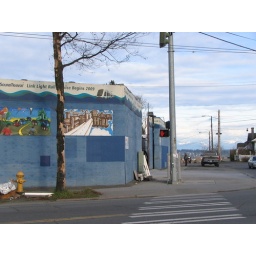
The blue wall around the light rail station construction site, and a distant view of the mountains.